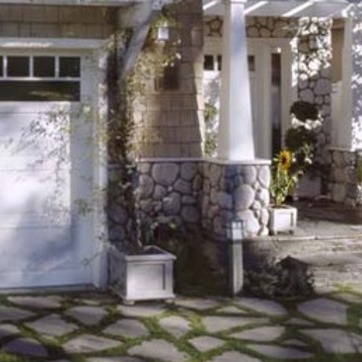
Material: stone